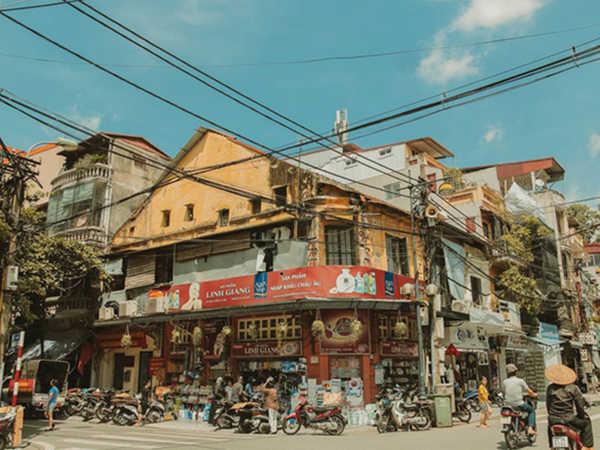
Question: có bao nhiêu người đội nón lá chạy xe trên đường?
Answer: có một người đội nón lá chạy xe trên đường